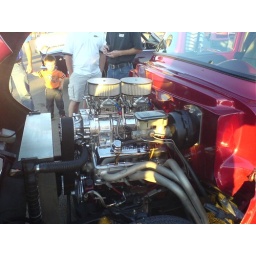
thes r velocity stacks in a candy apple pro street ford pick up